Rendra

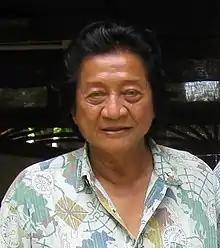

Willibrordus Surendra Broto Narendra (7 November 1935 – 6 August 2009), widely known as Rendra or W. S. Rendra, was an Indonesian dramatist, poet, activist, performer, actor and director.